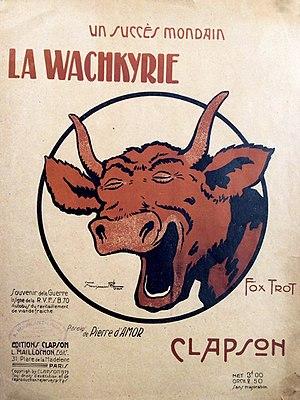
La vache qui rit est une marque commerciale désignant un mélange de fromages fondus de fabrication industrielle, de la société Fromageries Bel.